Hindustan Aeronautics Limited SC

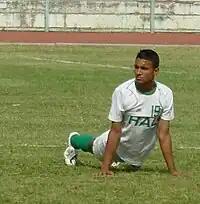
HAL's first ever Nepalese recruit Rohit Chand warming up in 2011, during the 2010–11 I-League.

In the 2013–14 edition of the BDFA Super Division, HASC finished eighth among nine teams. This prompted the club to shut down their activities "temporarily" in December 2014. The coach H. Chnadrashekhar said, "We will not field a team temporarily (in the Cups and the league) and to that effect HASC's management had sent a letter to BDFA secretary ST Bhoopal." Reports of the club resuming operations and fielding their team emerged after they held selection trials in 2019.